La ceinture du grand froid

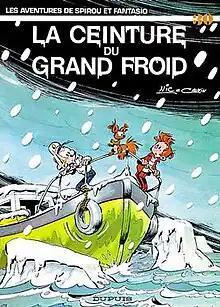
Cover of the Belgian edition

La ceinture du grand froid, by Nic & Cauvin, is the thirtieth album of the "Spirou et Fantasio" series, and the first of the authors. The story was initially serialised in "Spirou" magazine, before released as a hardcover album in 1983.